ISU Season's World Ranking records and statistics

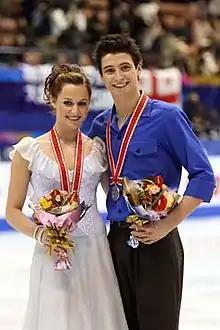
Tessa Virtue / Scott Moir

The following table shows the numbers of couples who have received at least 2400 ranking points in a single season by nation.